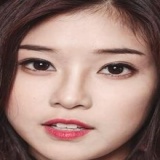
ca sĩ Hoàng Yến Chibi